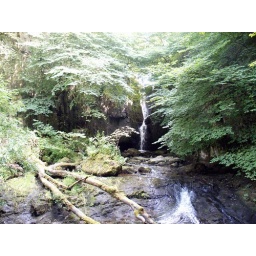
This is where the path went to. We did climb across the rocks in the river to get a better look